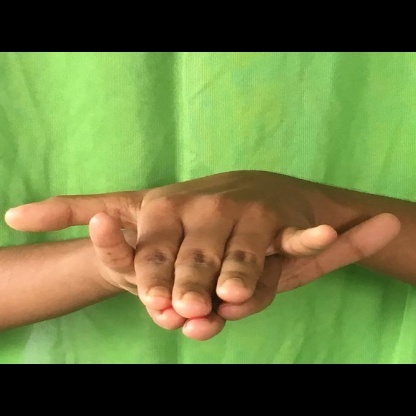
Mudra: Varaha